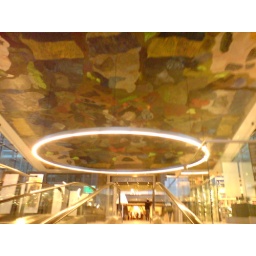
the painting is by Per Kirkebywho was not told about the circular lamp and was very cross when it was put up